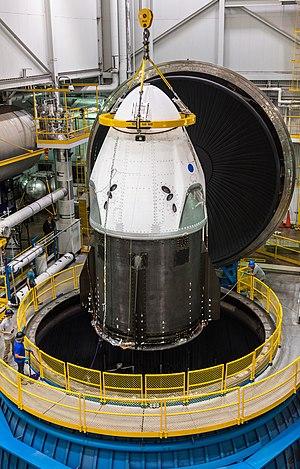
Crew Dragon, ou Dragon 2, est un véhicule spatial développé par la société SpaceX pour le compte de l'agence spatiale américaine, la NASA, pour effectuer la relève des équipages de la Station spatiale internationale. Le vaisseau est capable de transporter un équipage de quatre astronautes en orbite basse. Crew Dragon est l'un des deux vaisseaux développés en réponse à l'appel d'offres du programme CCDeV lancé en 2010 ; celui-ci avait pour objectif de reprendre les missions assurées provisoirement par les vaisseaux russes Soyouz à la suite du retrait de la navette spatiale américaine en 2011.